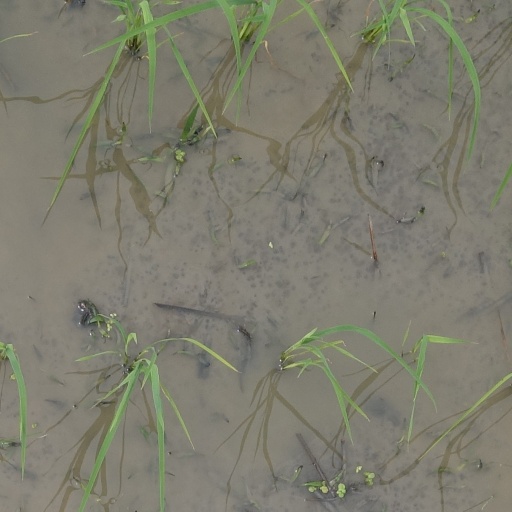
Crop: rice